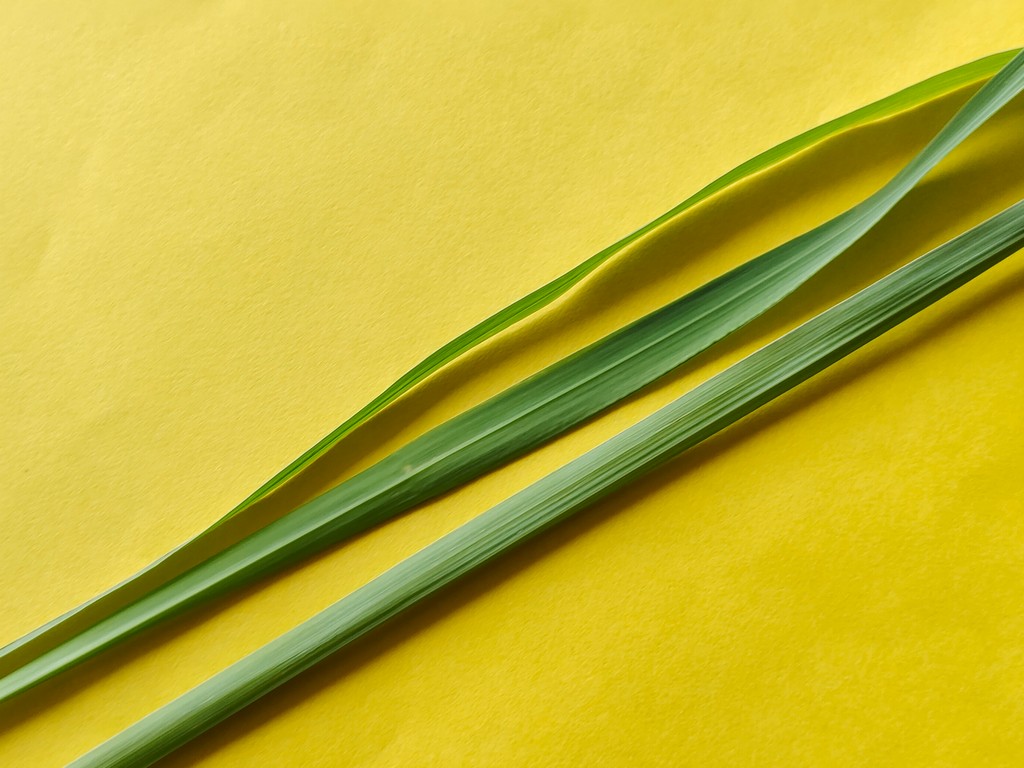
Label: Healthy